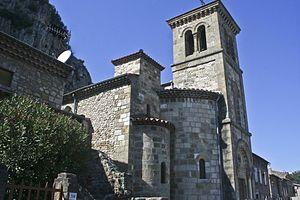
Soyons, Ardèche, France
Venant, ou Venance de Viviers, est un saint de l’Église catholique et orthodoxe, évêque de Viviers au VIᵉ siècle. Il serait mort vers 544.
Soyons est une commune française, située dans le département de l'Ardèche en région Auvergne-Rhône-Alpes. Elle se situe dans l'agglomération de Valence.